Thirumoorthy

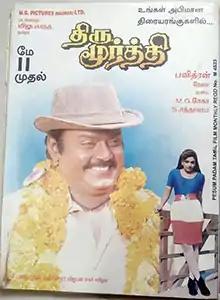
Theatrical release poster

Thirumoorthy is a 1995 Indian Tamil-language action film written and directed by Pavithran. The film stars Vijayakanth and Ravali, with Anandaraj, Rajan P. Dev, Manorama, Shenbagam, Senthil and Janagaraj playing supporting roles. It was released on 11 May 1995, and emerged a box office hit.